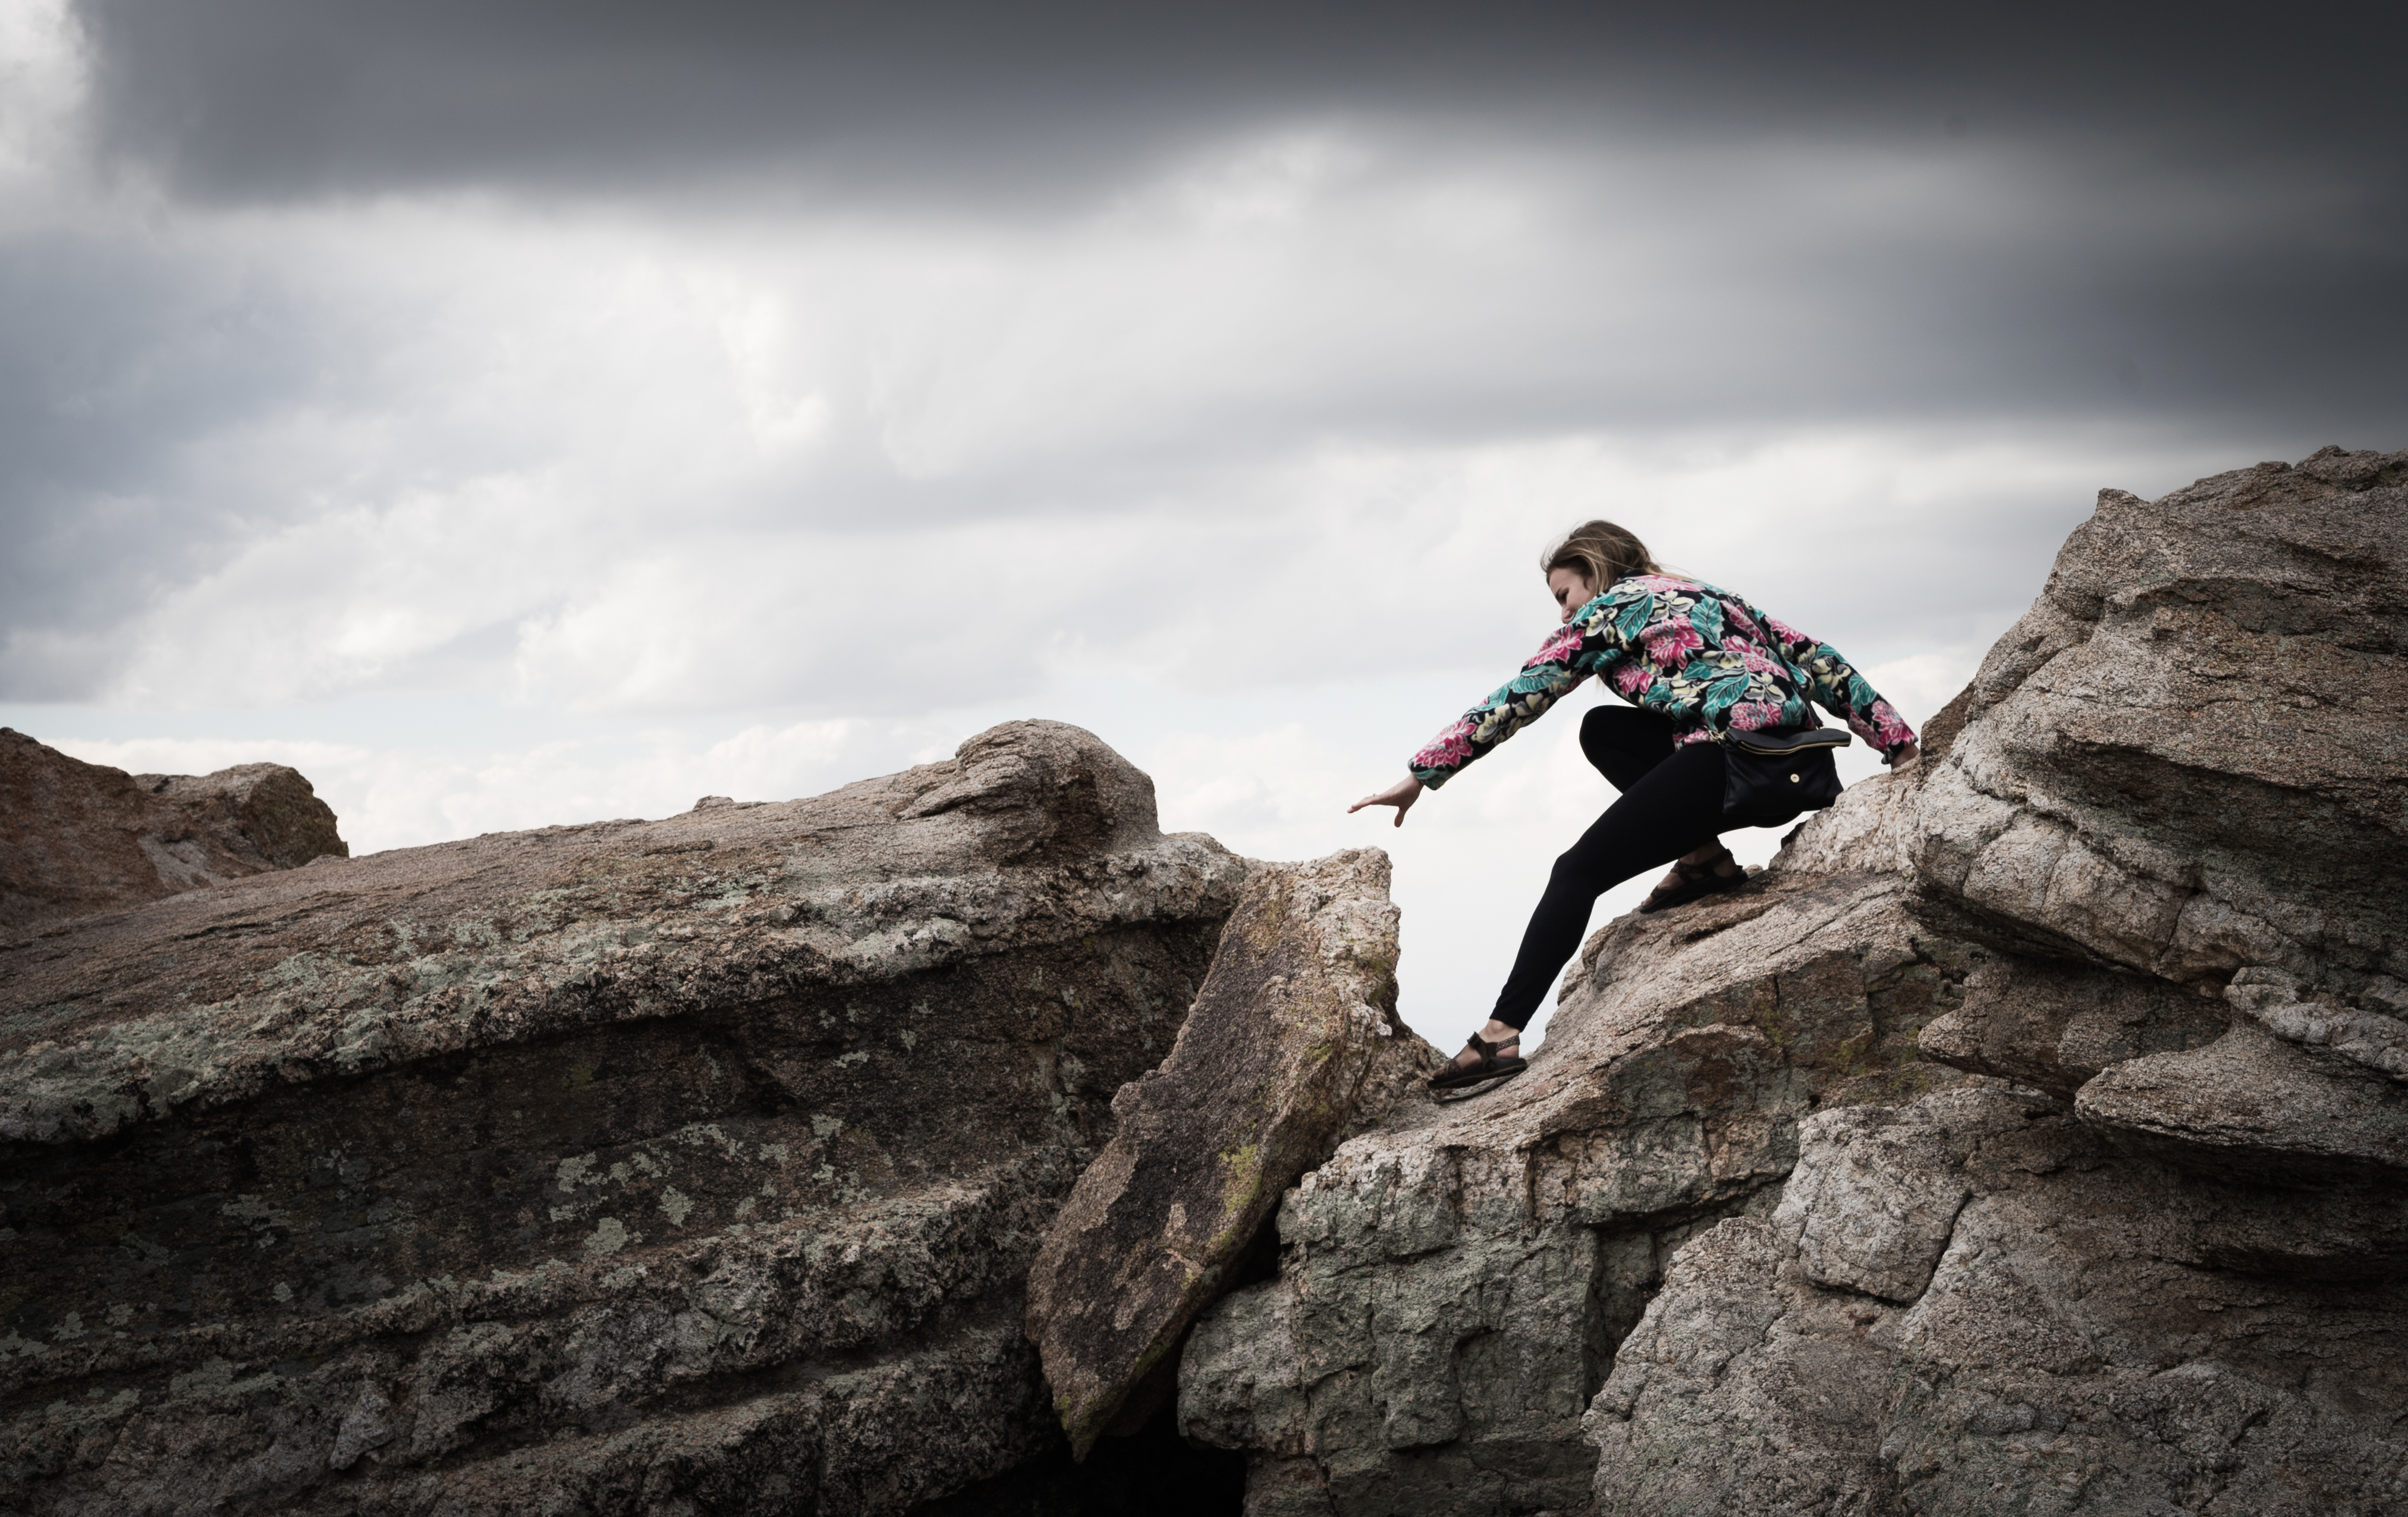
rock, mountain, adventure, mountain range, recreation, cliff, climbing, rock climbing, extreme sport, terrain, ridge, summit, mountaineering, sports, outdoor recreation, mountainous landforms, sport climbing